Goose step

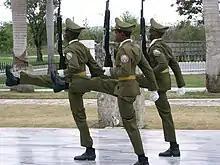
Cuban Honor Guards goose-stepping at the Mausoleum of José Martí, Santiago de Cuba.

Guards of honour also use the goose step during solemn ceremonies such as at war memorials or military cemeteries. The goose step has been featured in several Olympic opening ceremonies, as the host nation pays the same respect to the Olympic flag as to its own flag.